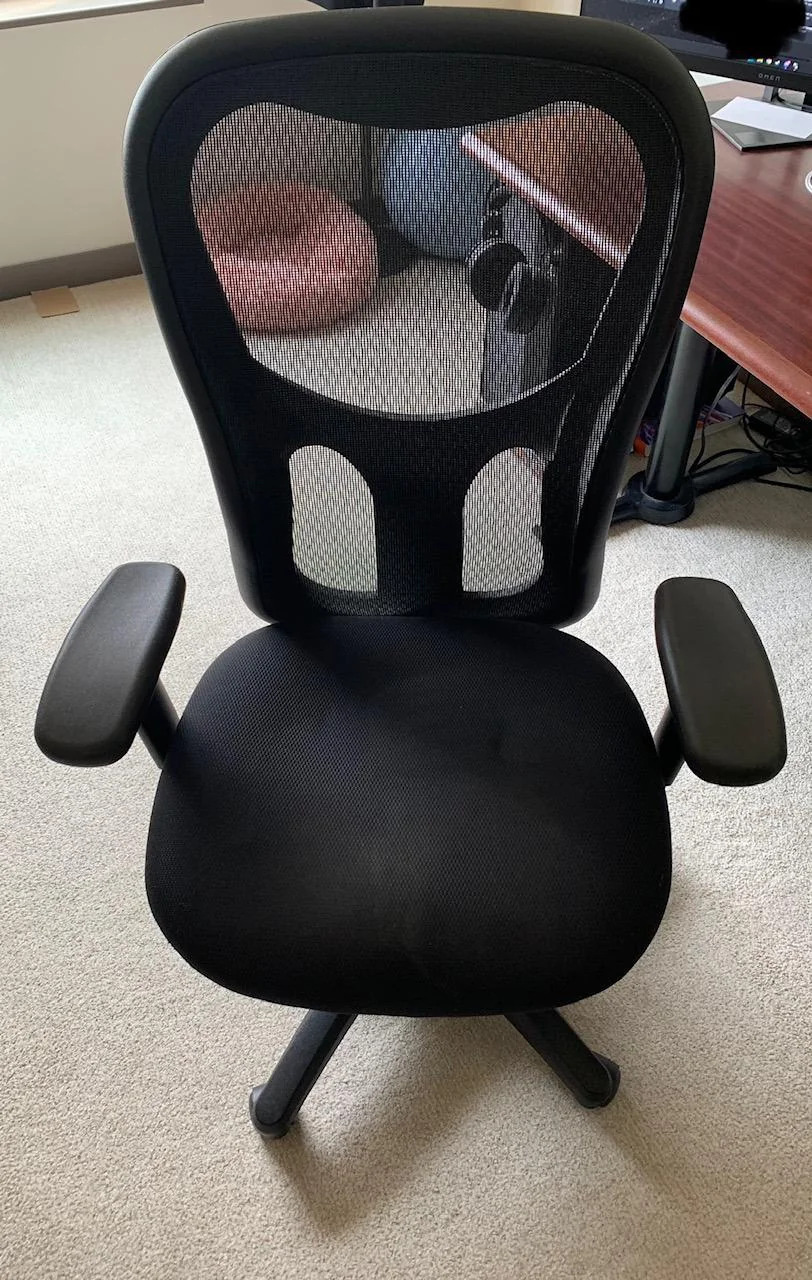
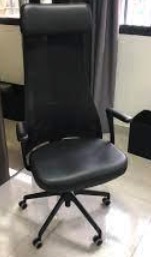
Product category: items_chair
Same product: no